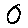
Label: 0